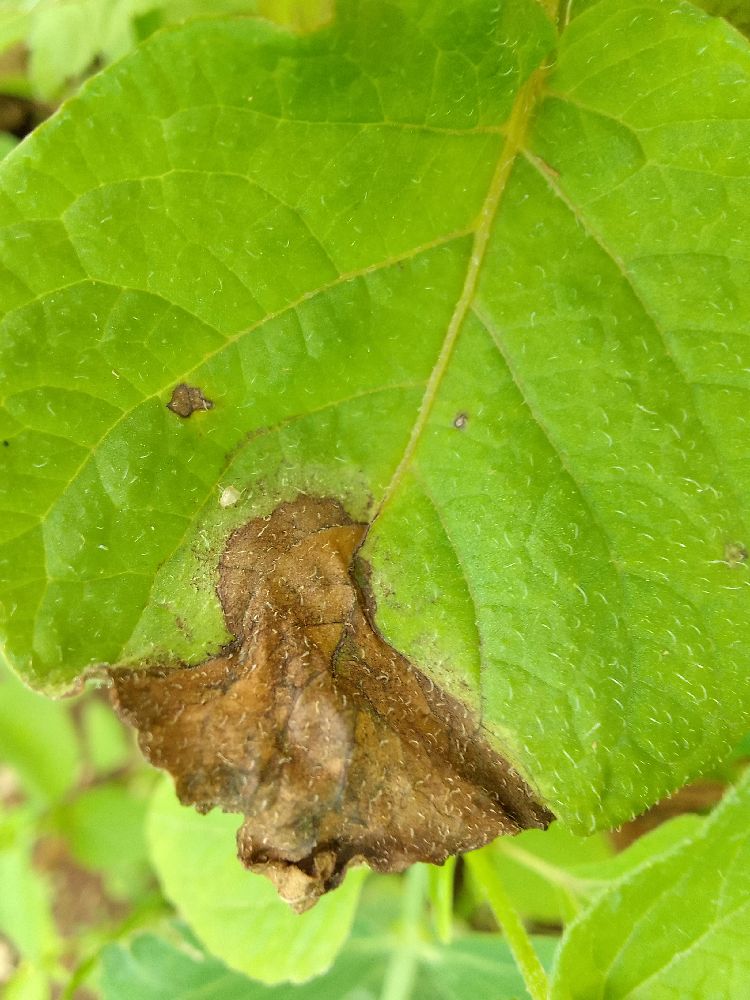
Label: Late blight